Owen Hart

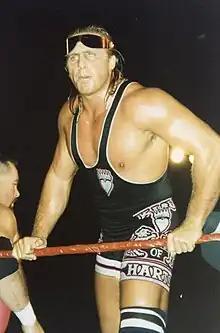

In the middle of 1993, when Bret Hart's feud with Jerry Lawler ignited, Owen stood by his brother's side and fought against Lawler in the United States Wrestling Association where most of the WWF talent were considered the heels. Owen won the USWA Unified World Heavyweight Championship from Papa Shango. Owen's participation in the WWF vs. USWA feud was cut short when he suffered a knee injury in the summer of 1993 and was forced to take some time away from the ring.